Axel Zwingenberger

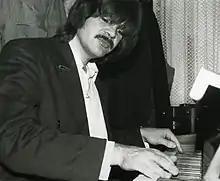
Zwingenberger at the funeral service for Champion Jack Dupree, January 1992 in Hanover, Germany

Axel Zwingenberger (born 7 May 1955) is a German blues and boogie-woogie pianist and songwriter.